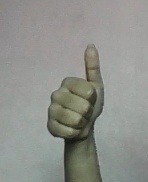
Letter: aleff